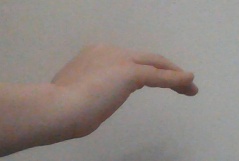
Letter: haa